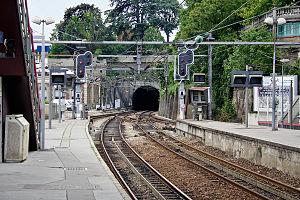
Gare de Saint-Cloud
La ligne de Saint-Cloud à Saint-Nom-la-Bretèche est une ligne de chemin de fer française à double voie d'une longueur de quinze kilomètres. Elle relie la gare de Saint-Cloud, dans le département des Hauts-de-Seine, à celle de Saint-Nom-la-Bretèche - Forêt de Marly dans le département voisin des Yvelines, en région Île-de-France. Située sur les hauteurs de la banlieue ouest de Paris, d'où elle domine la vallée de la Seine, la ligne possède un tracé sinueux et comporte une succession d'ouvrages d'art.
La ligne de Paris-Saint-Lazare à Versailles-Rive-Droite est une ligne ferroviaire française des Hauts-de-Seine et des Yvelines, en Île-de-France, à double voie et d'une longueur de vingt-deux kilomètres. Ouverte en 1839, elle est la deuxième plus ancienne voie ferrée d'Île-de-France, après la ligne de Saint-Germain-en-Laye.
La ligne L du Transilien, plus souvent simplement dénommée ligne L, est une ligne de trains de banlieue qui dessert l'ouest de l'Île-de-France, avec plusieurs embranchements. Elle relie la gare de Paris-Saint-Lazare à celles de Versailles-Rive-Droite, Saint-Nom-la-Bretèche et Cergy-le-Haut.